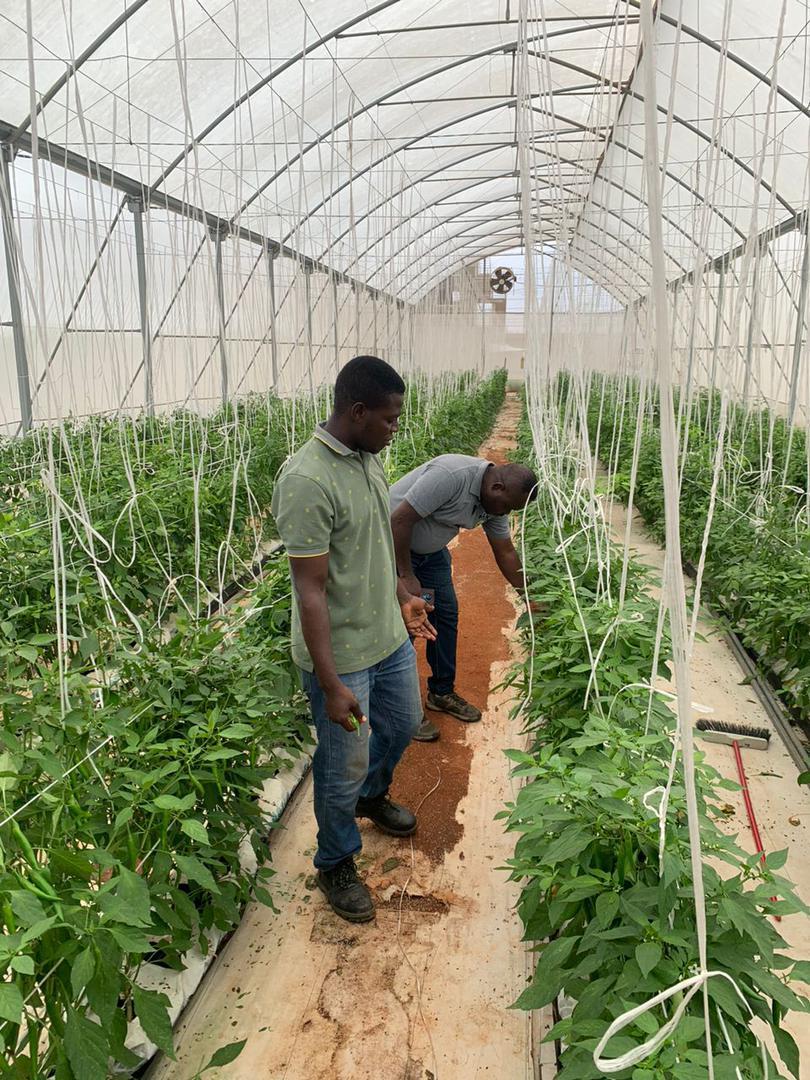
Shamba la nyanya, zinaonekana na majani ya kijani yanayovutia, zimefungwa tayari katika staili ya kilimo cha kisasa, zipo katika wakati wake wa kuanza kutoa maua, na hatimaye kutoa matunda ya nyanya, na wakulima wawili wapo katika kuzikagua.